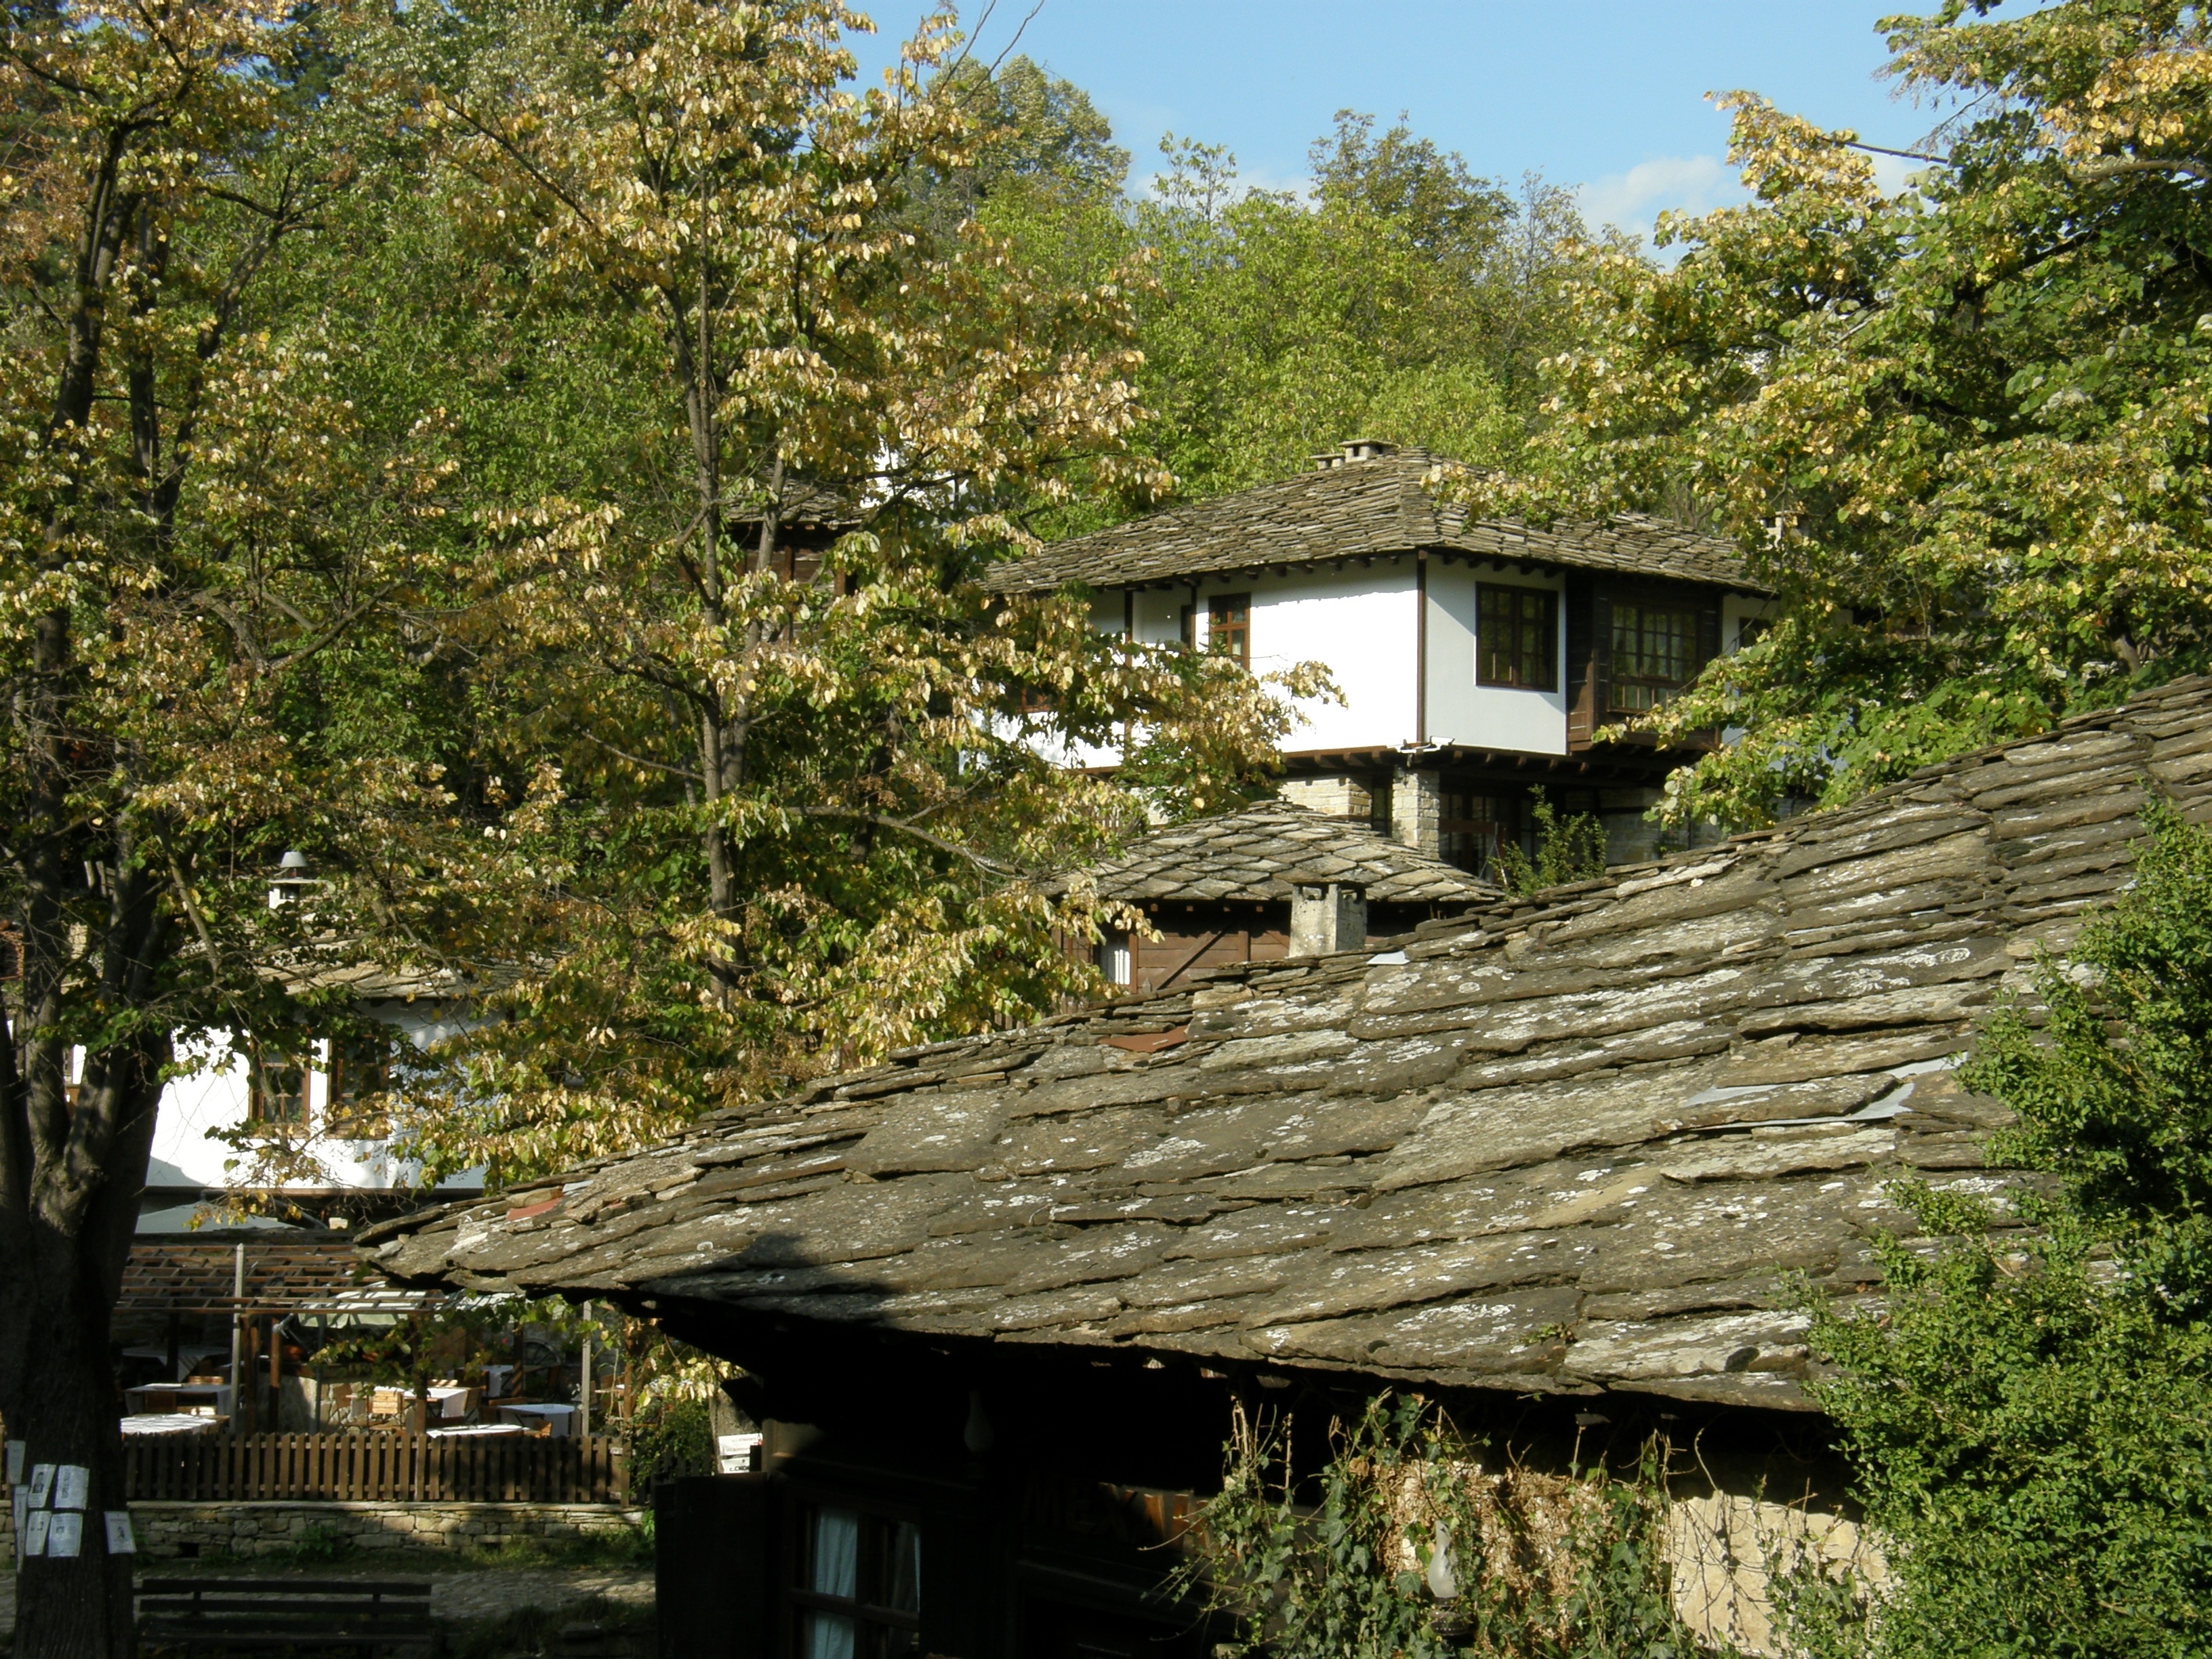
tree, house, flower, old, home, river, village, cottage, autumn, exterior, colorful, waterway, houses, estate, bulgaria, rural area, residences